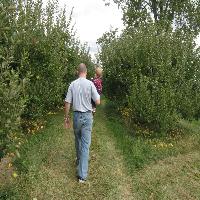
Weather: cloudy or overcast